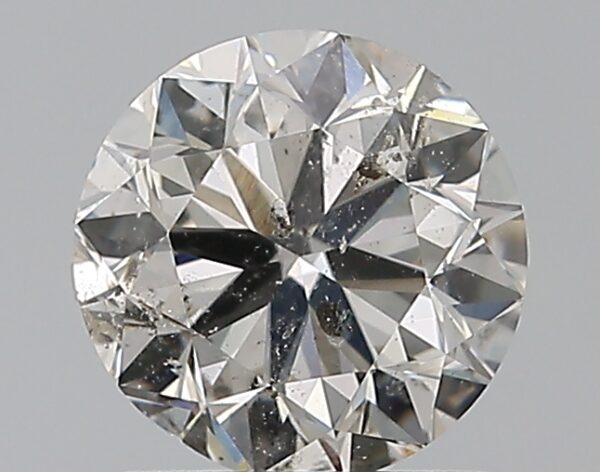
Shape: round
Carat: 1
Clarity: SI2
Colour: H
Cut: VG
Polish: EX
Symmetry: VG
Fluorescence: VSL
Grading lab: IGI
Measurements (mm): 6.24 x 6.16 x 3.97